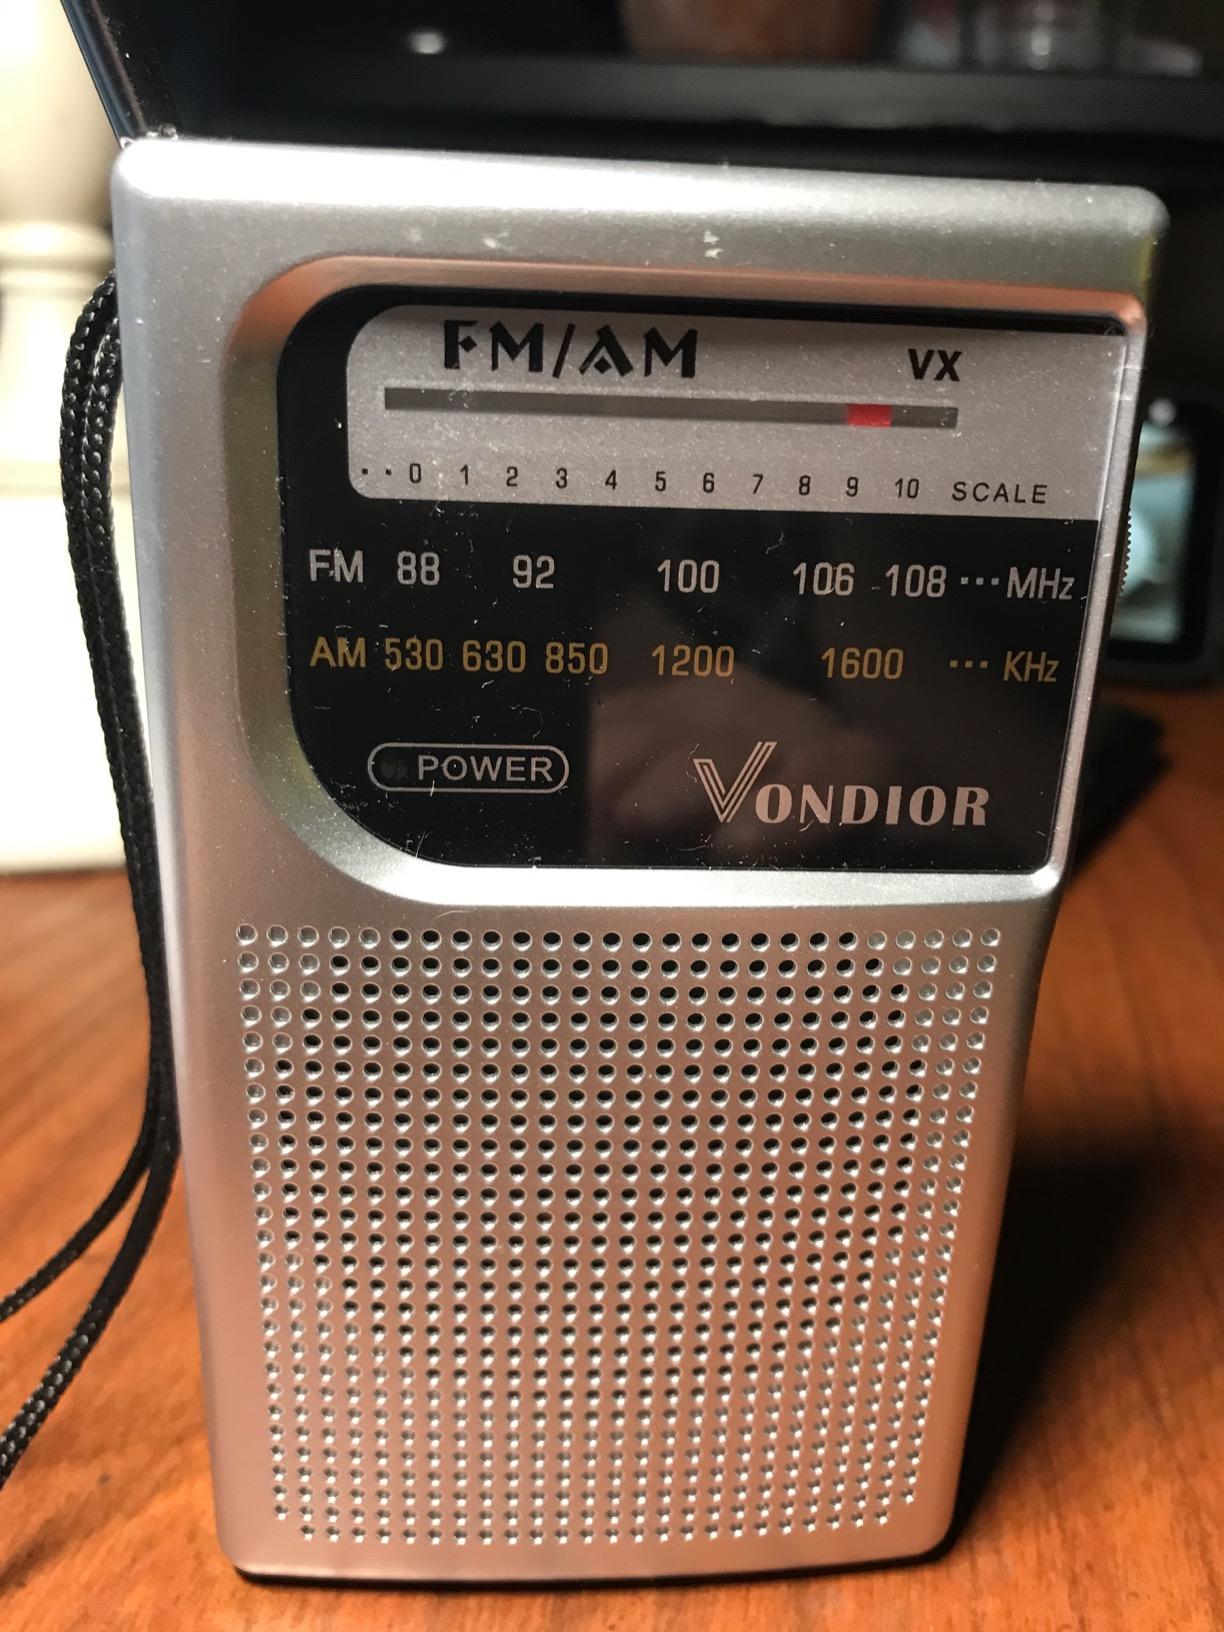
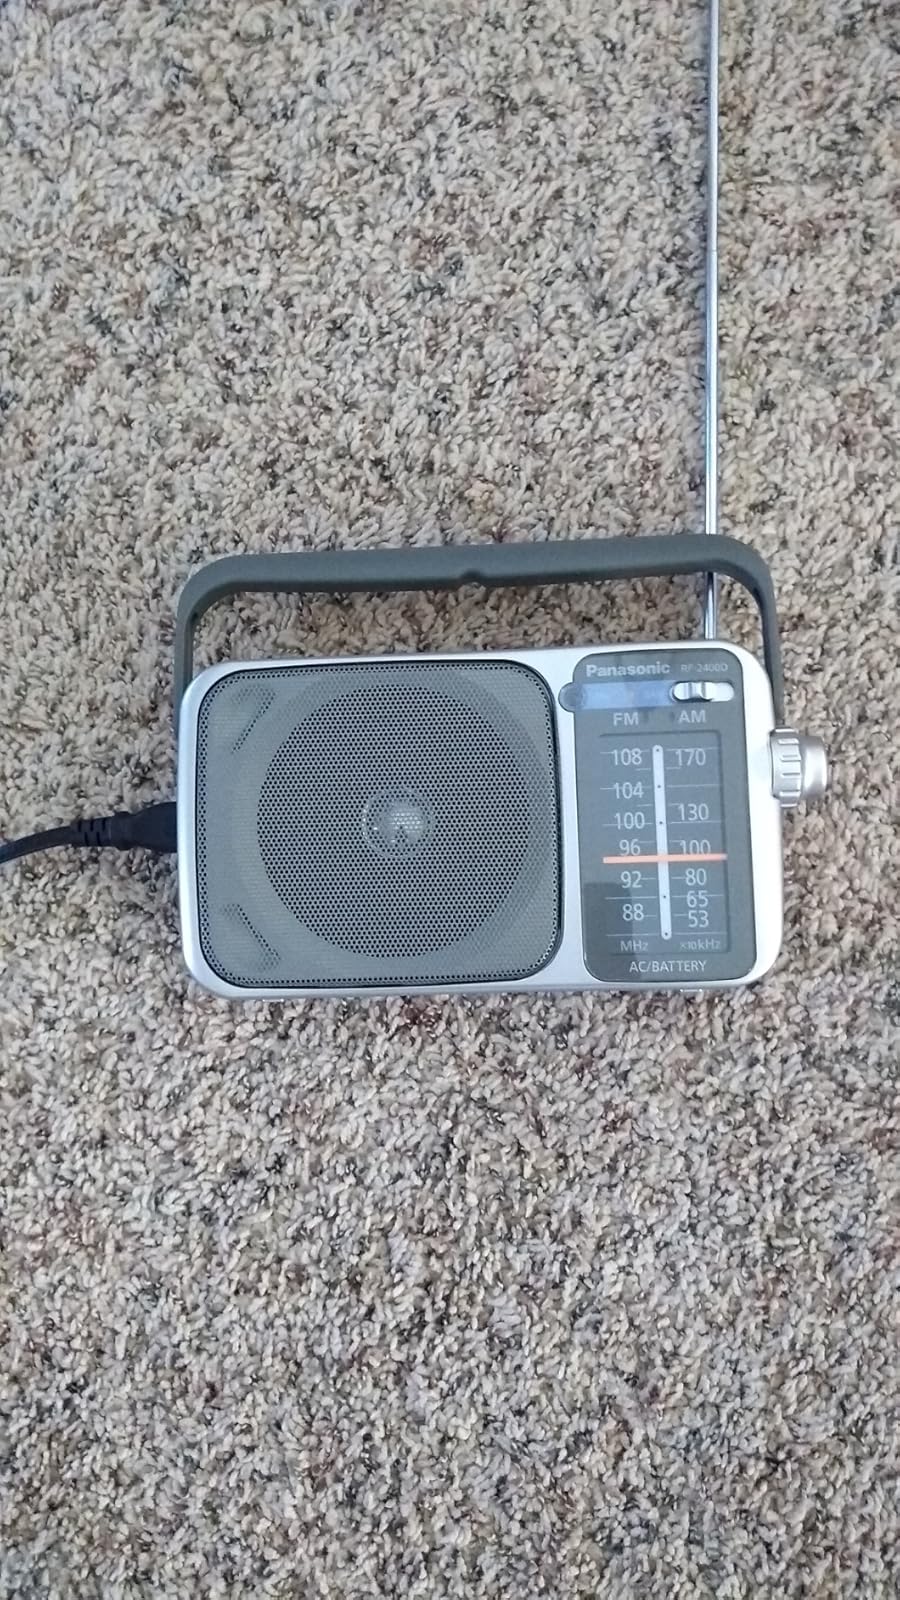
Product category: radio
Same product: no